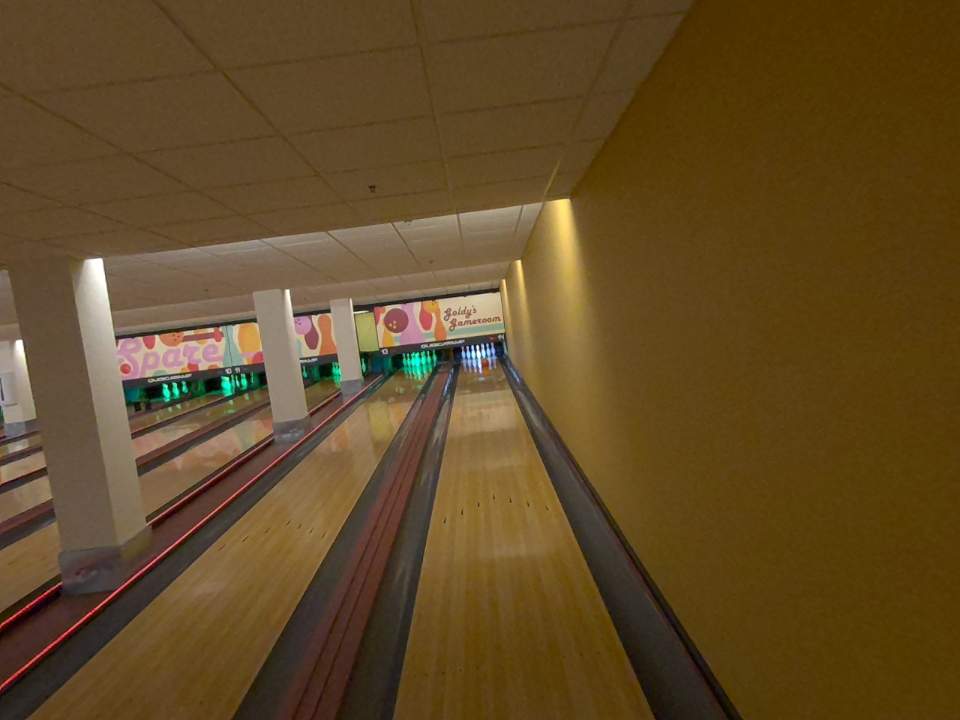
Object: bowling_ball